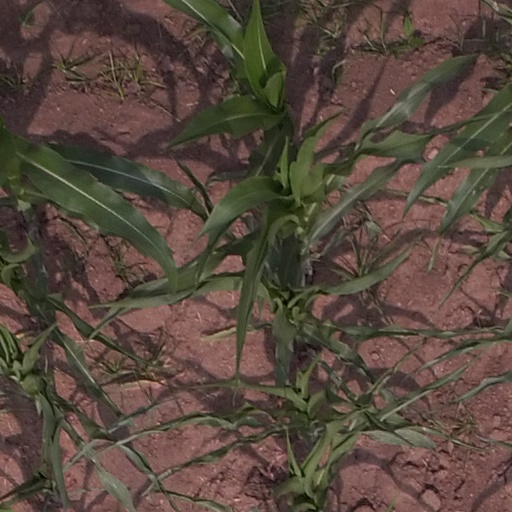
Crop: maize; corn